Penthe obliquata

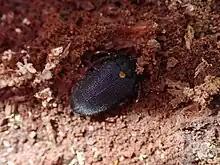
Penthe obliquata in soil or decaying wood

"Penthe obliquata" are found in North America, along the Eastern and Midwest regions of the United States and Canada. They range in size from 11–14 mm, and have a dark, rounded body but an orange scutellum. "Penthe obliquata" can be found under the loose bark of decaying and decomposing trees as well as in dry fungi. They inhabit a wide range of habitats, including mature hardwood forests, floodplain forests, swamps, pine forests. and other forested habitats. Known fungi hosts of this insect include "Polyporus versicolor", "Polyporus varius", "Fomitopsis pinicola", and other fleshy and woody polypore fungi. Population levels of "Penthe obliquata" are thought to be secure, but large portions of the range do not have a status rank from NatureServe.